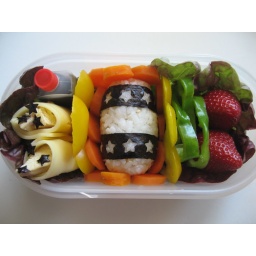
From left, chicken wrapped in cheese, ume-boshi-onigiri surrounded by yellow pepper slices and carrot, green italian pepper and strawberries. Voila!